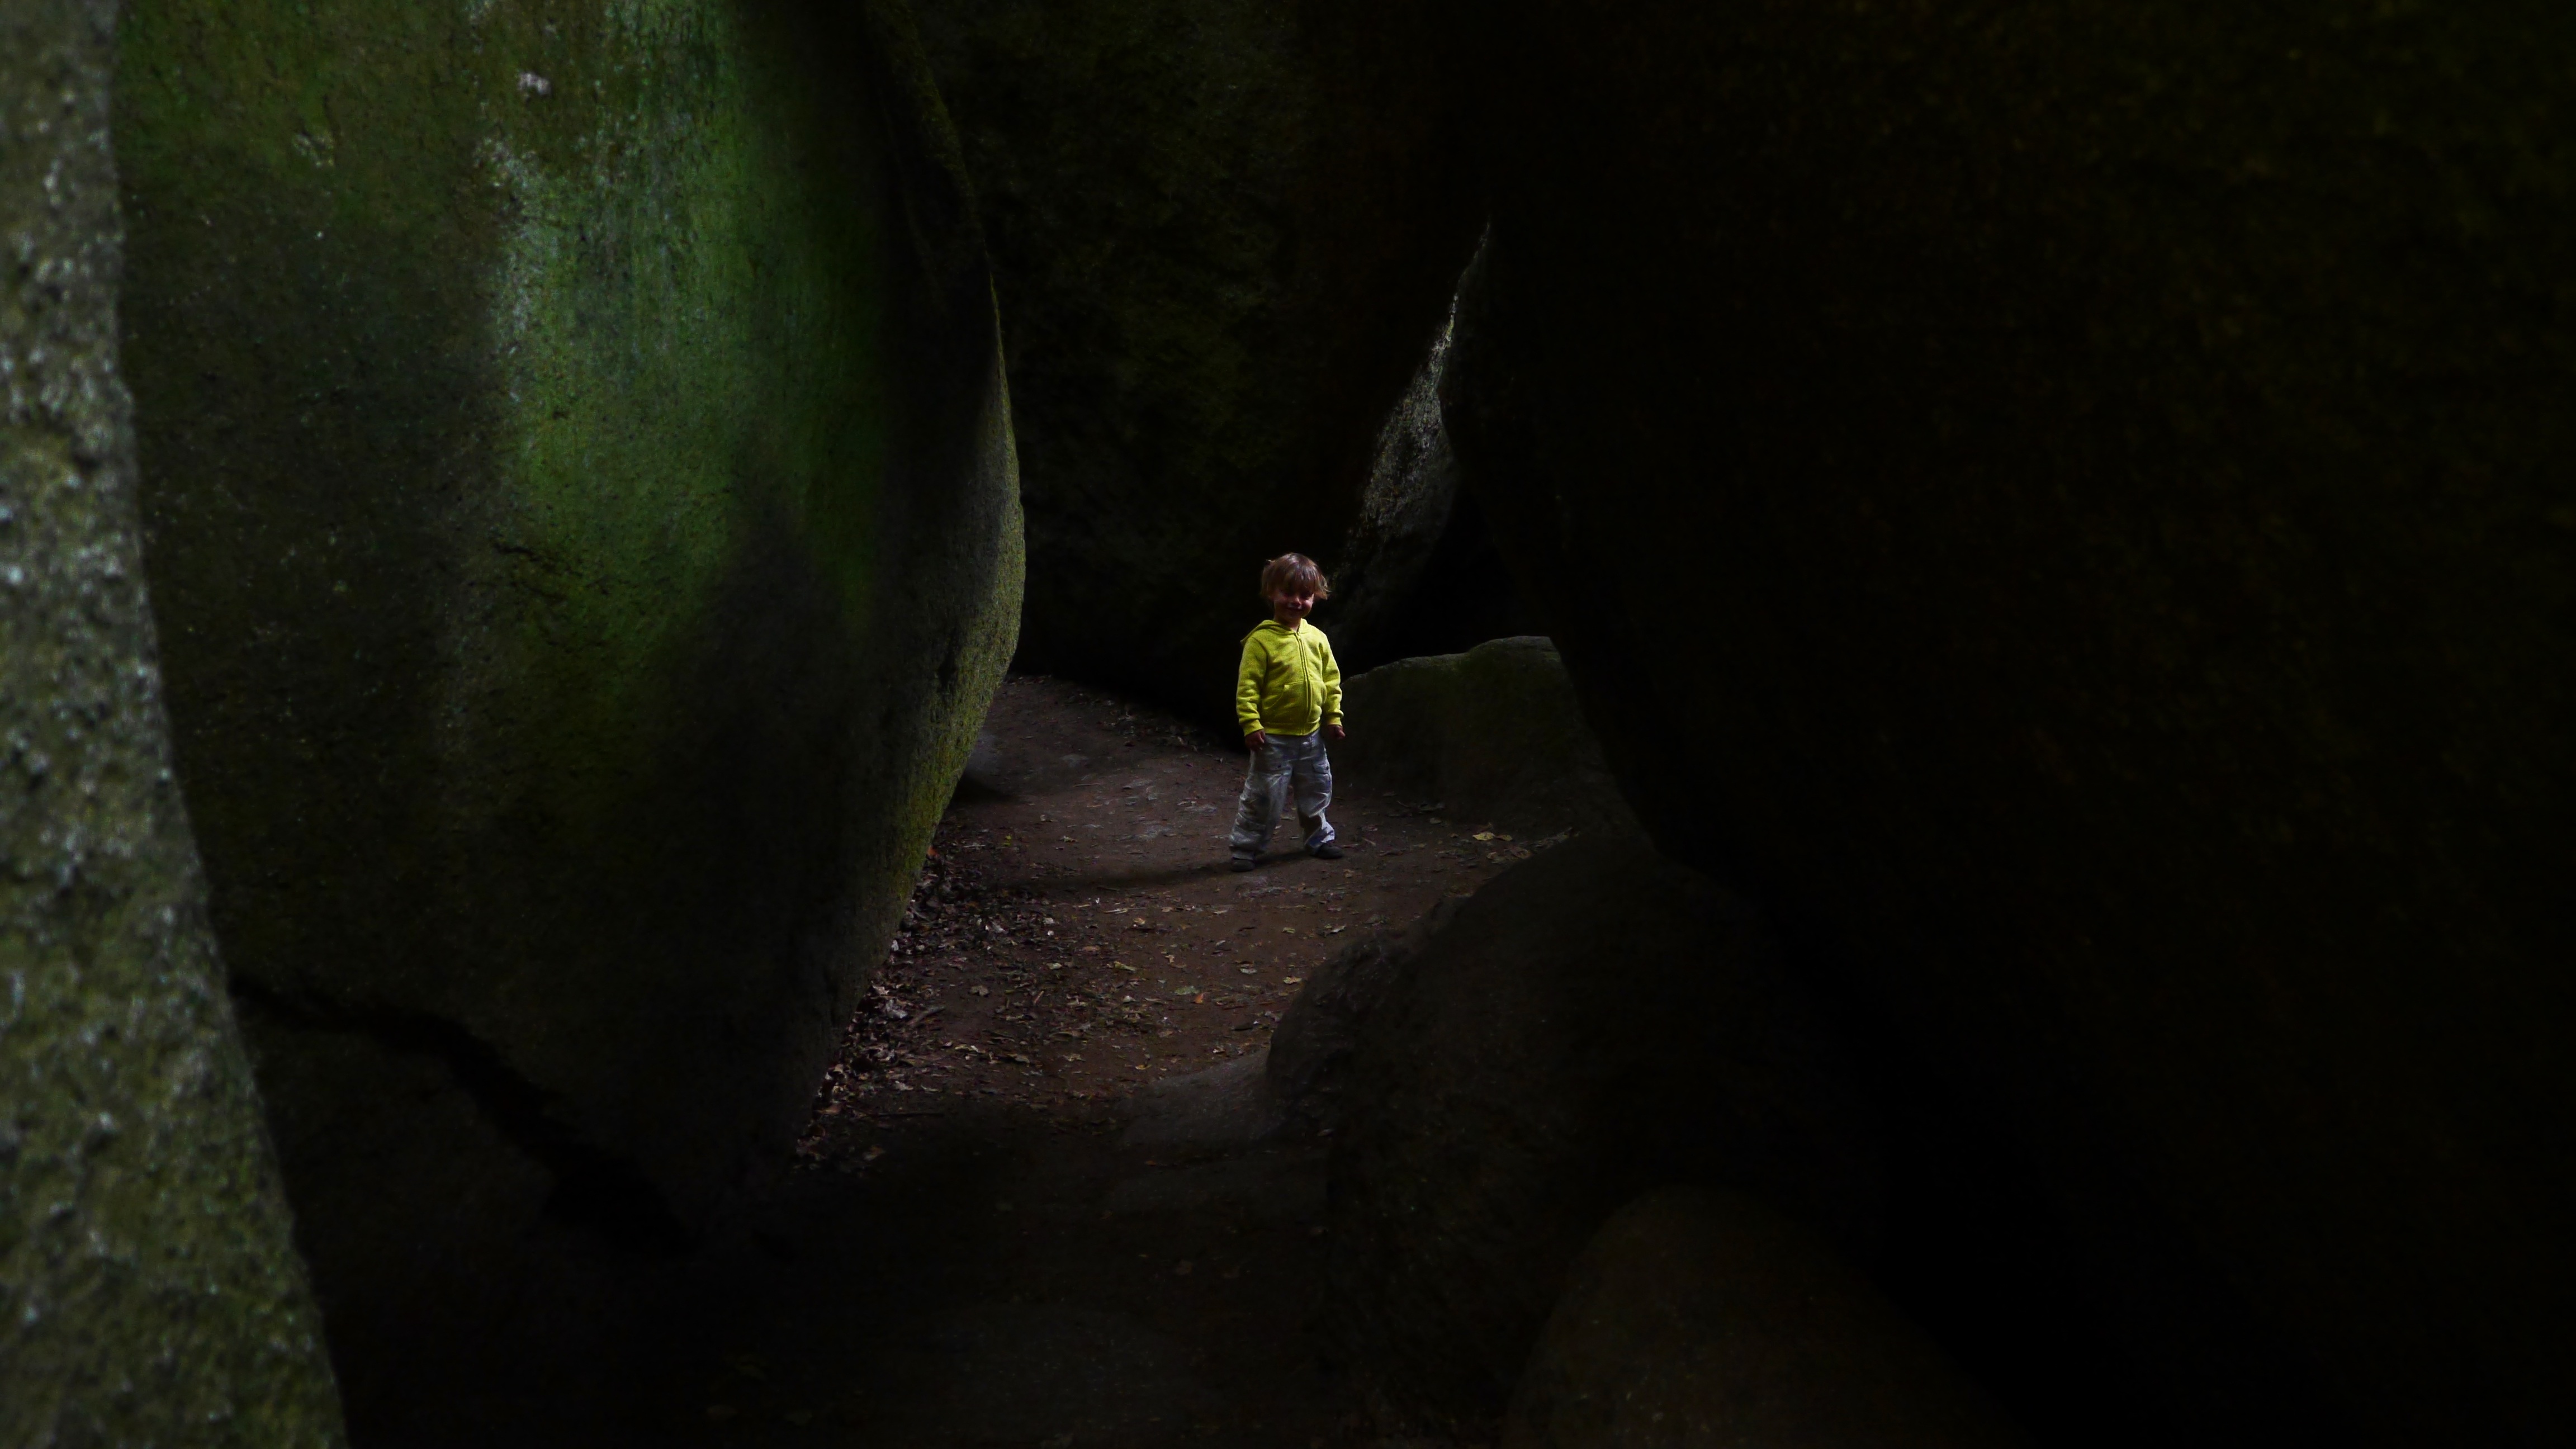
rock, light, formation, cave, child, contrast, darkness, pierre, granite, screenshot, caving, brittany, light and shade, landform, geographical feature, finistere, huelgoat